Novogrudok

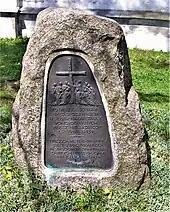
Memorial stone to the Martyrs of Nowogródek

In 1314, the castle was besieged by the Teutonic Order. It was again attacked by the Teutons in 1321, 1341, 1390 and finally in 1394.